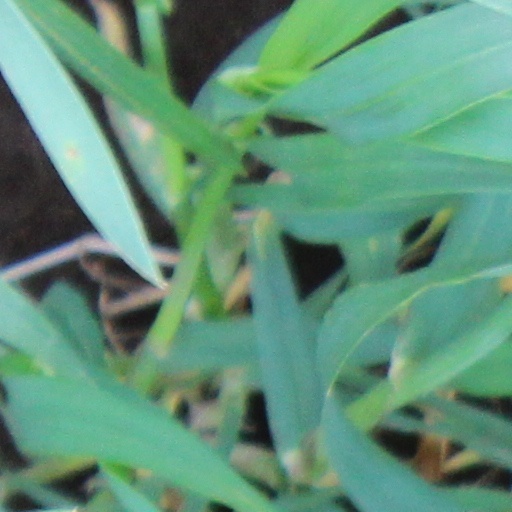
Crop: wheat